Question: Please indicate a possible affordance area of the drag_suitcase that can be used for dragging
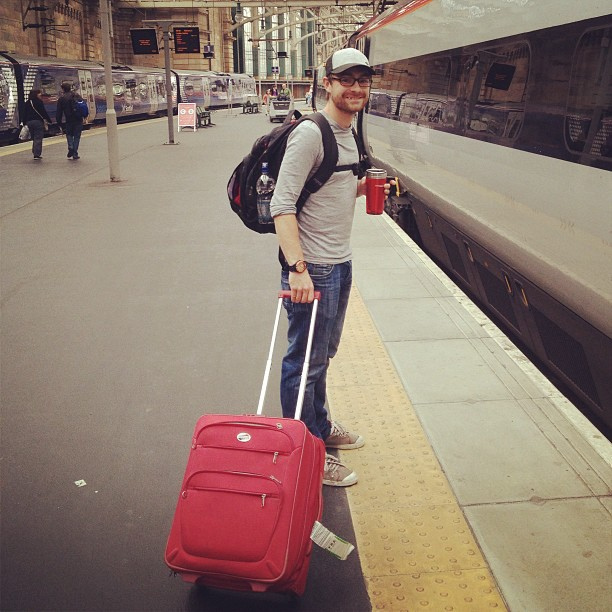
Answer: [265.162, 266.887, 329.583, 315.203]